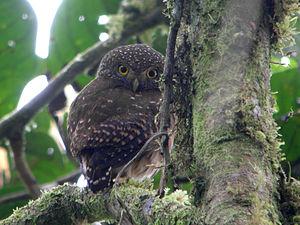
La Chevêchette des nuages est une espèce d'oiseaux de la famille des Strigidae.